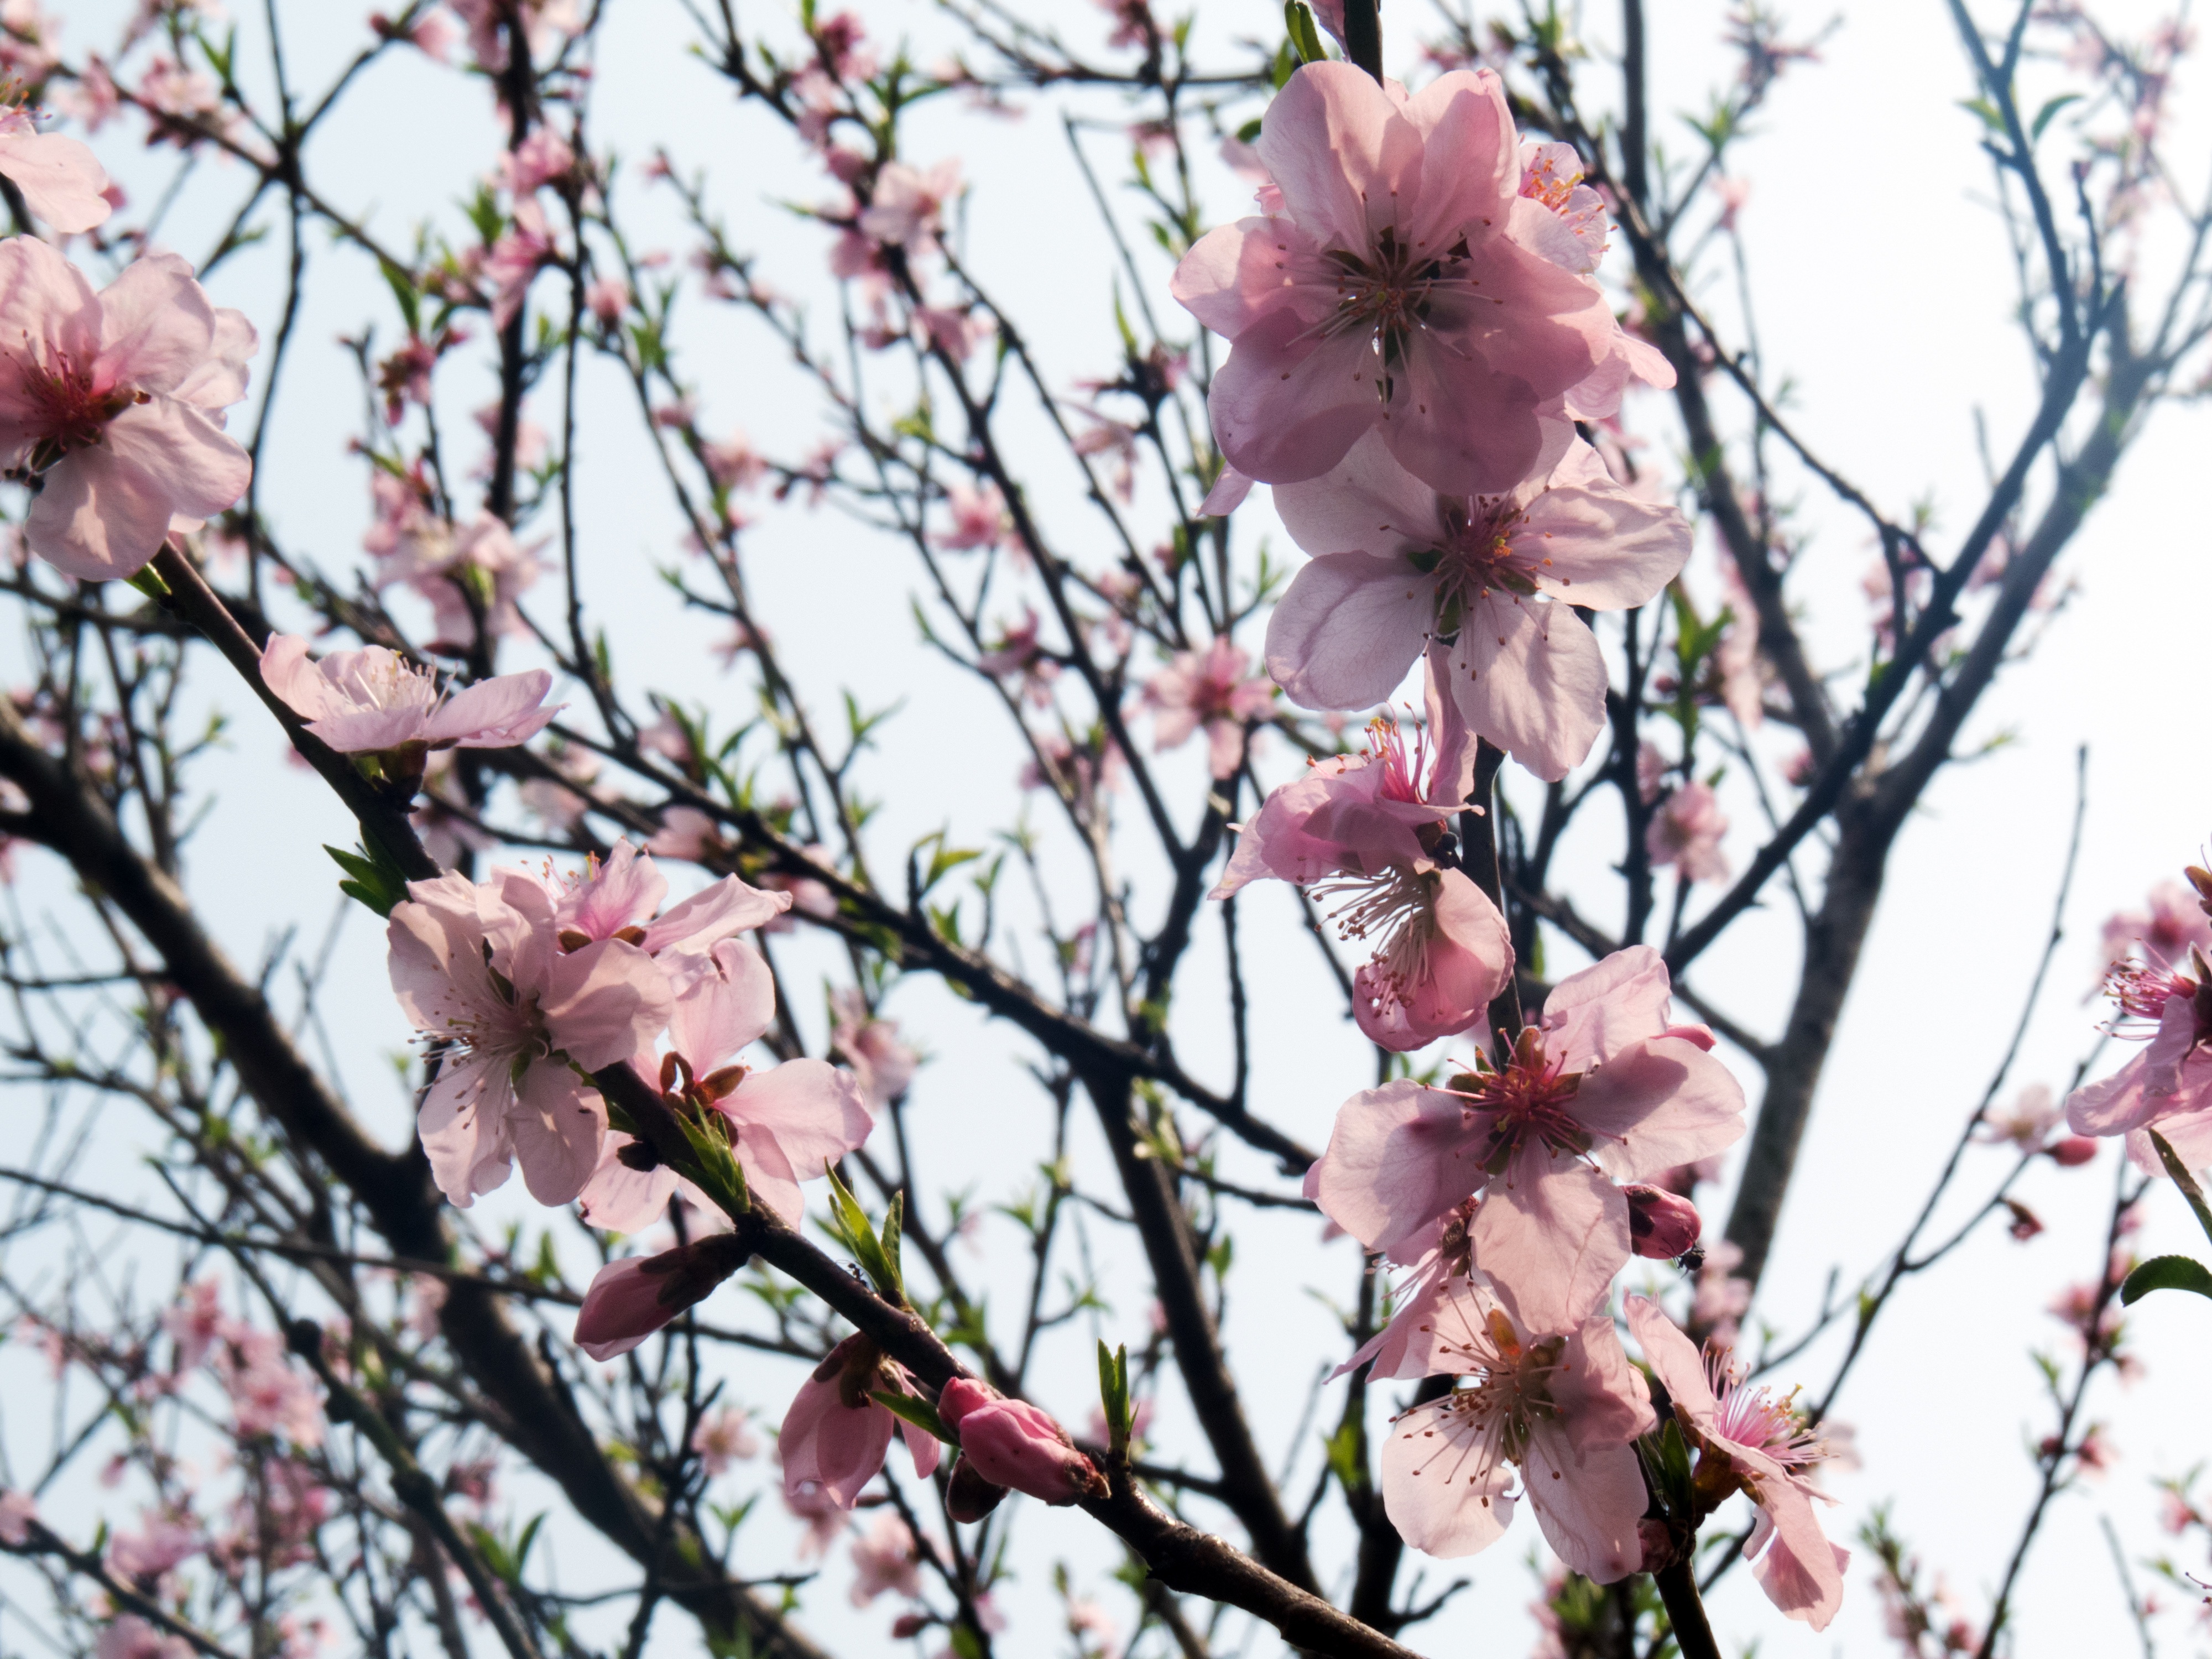
tree, branch, blossom, plant, flower, spring, produce, botany, pink, flora, season, cherry blossom, peach blossom, flowering plant, peach tree, land plant